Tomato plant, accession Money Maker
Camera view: horizontal (90 deg, fisheye); turntable rotation: 330 degrees
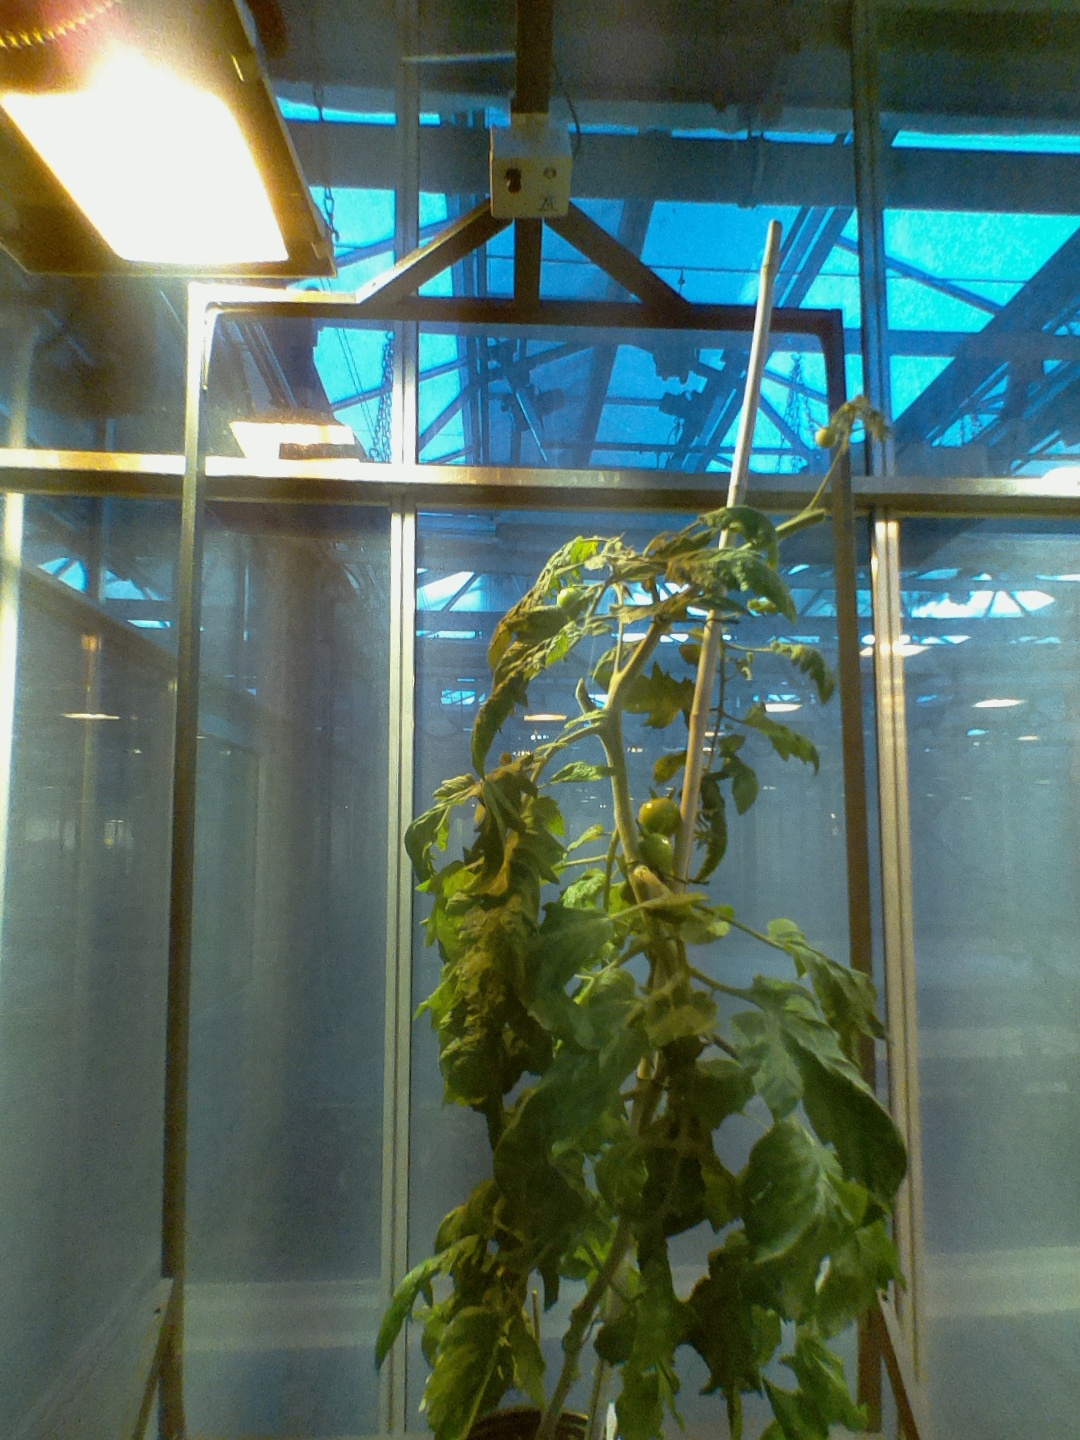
BBCH growth stage 78: 80% -90% of final fruit size